Ann Perkins

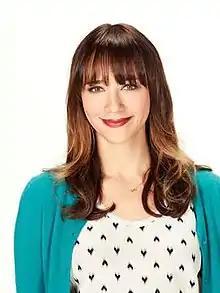
Rashida Jones as Ann Perkins

Ann Meredith Perkins, portrayed by Rashida Jones, is a fictional character in the NBC comedy "Parks and Recreation". She is a nurse and Leslie Knope's best friend.